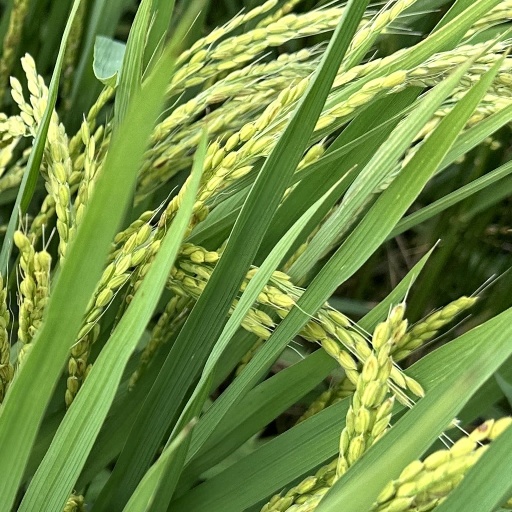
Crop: rice